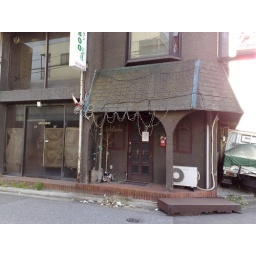
The first floor of the building is abandoned but the 2nd and 3rd floors still have people living in them.